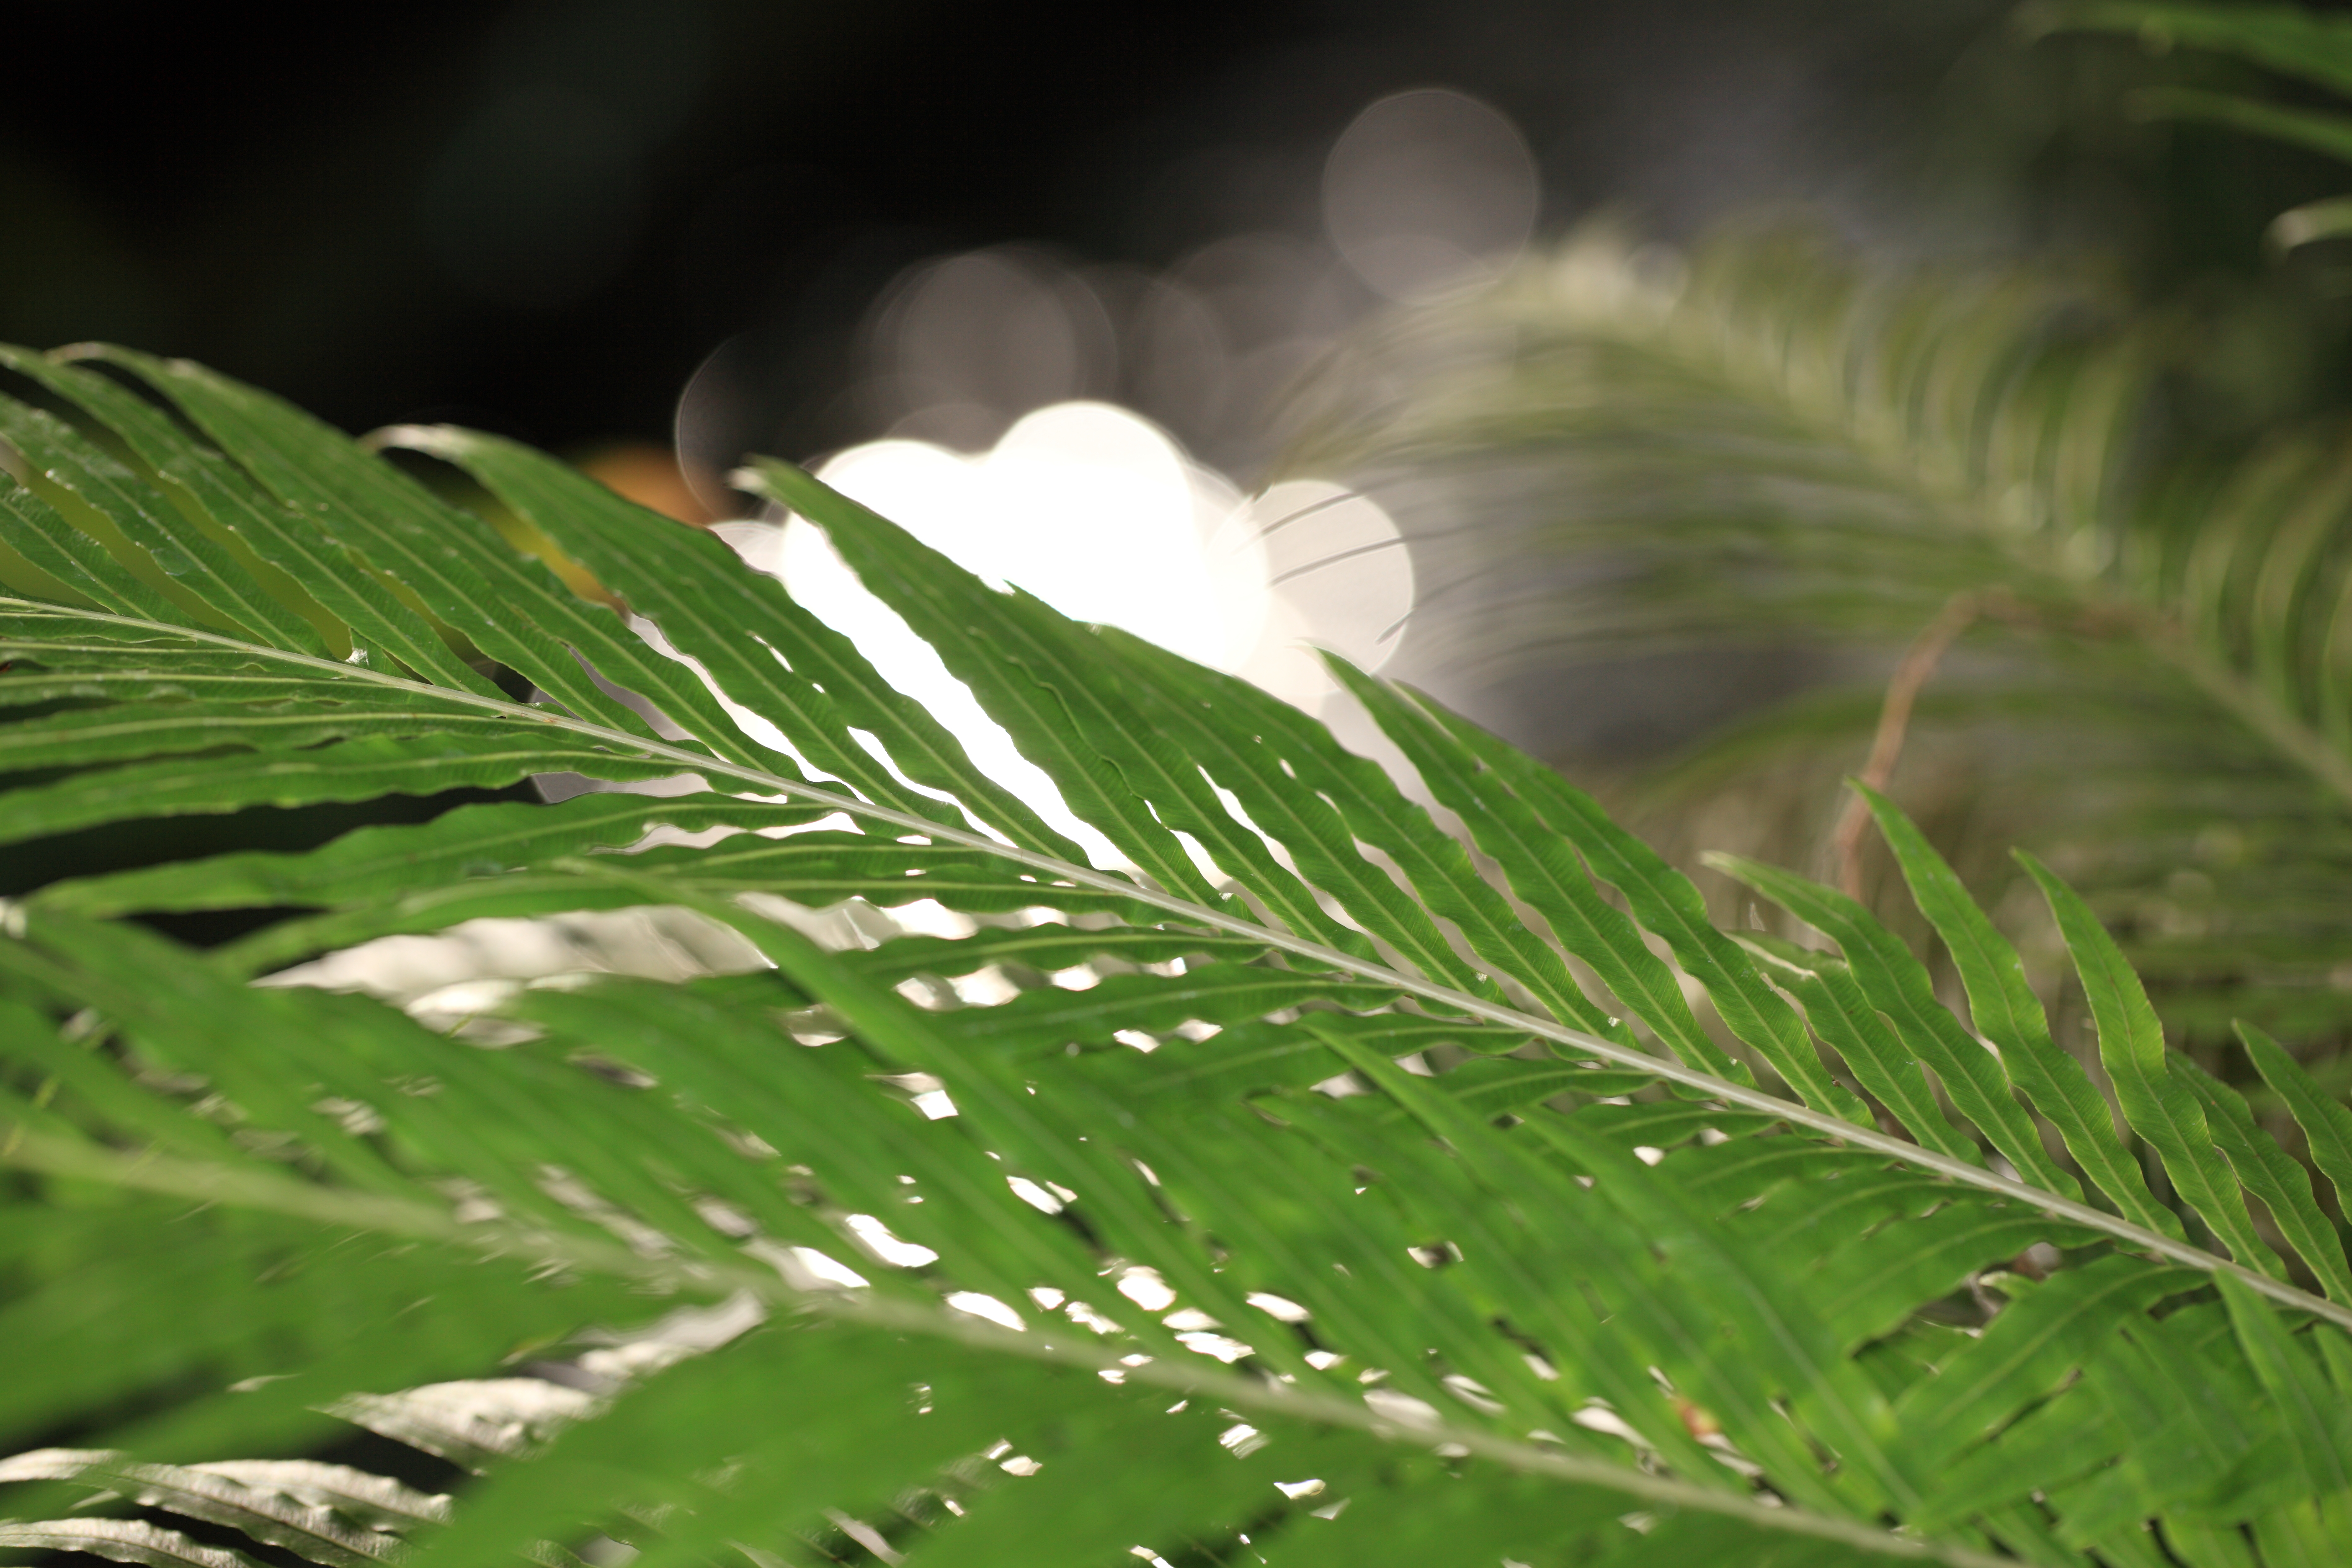
tree, nature, grass, branch, plant, lawn, sunlight, leaf, flower, green, high, park, botany, flora, close up, tokyo, 5d, hires, markii, hi, res, resolution, yumenoshima, koutouku, macro photography, grass family, plant stem, woody plant, land plant, arecales